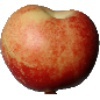
Label: Nectarine 1